Israel the Grammarian

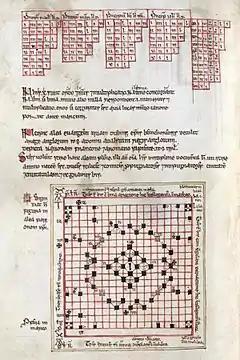

Israel's presence in England is known from a gospel book written in Ireland in about 1140, which contains a copy of a tenth-century drawing and explanation of a board game called "Alea Evangelii" (Gospel Game), based on canon tables (concordances for parallel texts of the four gospels). According to a translation by Lapidge of a note on the manuscript: